Earl W. McDaniel

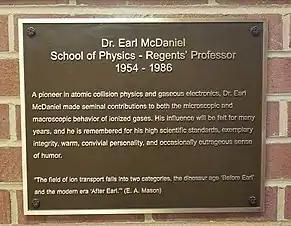
Plaque in the Howey Physics Building honoring McDaniel

After completing his undergraduate degree in physics at the Georgia Institute of Technology and earning his Ph.D. from the University of Michigan, McDaniel was recruited by Georgia Tech Research Institute director James Boyd to return to Georgia Tech as an assistant professor. He received appointments in both the School of Physics and the School of Electrical Engineering.